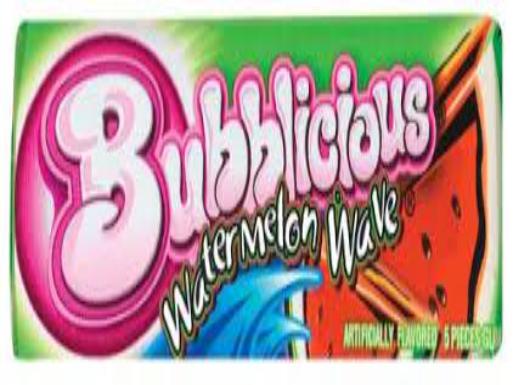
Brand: Bubblicious
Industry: Food